Delirium (2013 film)

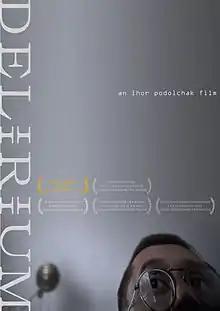
Theatrical release poster

Delirium is a 2013 Ukrainian psychological drama film produced and directed by Ihor Podolchak, premiered in Director's Week Competition in Fantasporto (Portugal, 2013), awarded with the "First Prize" at Baghdad International Film Festival (2013).